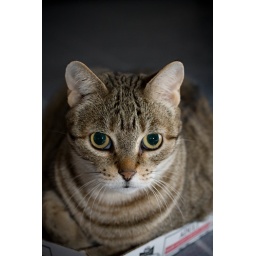
Jenna lounges in a cat food cardboard box